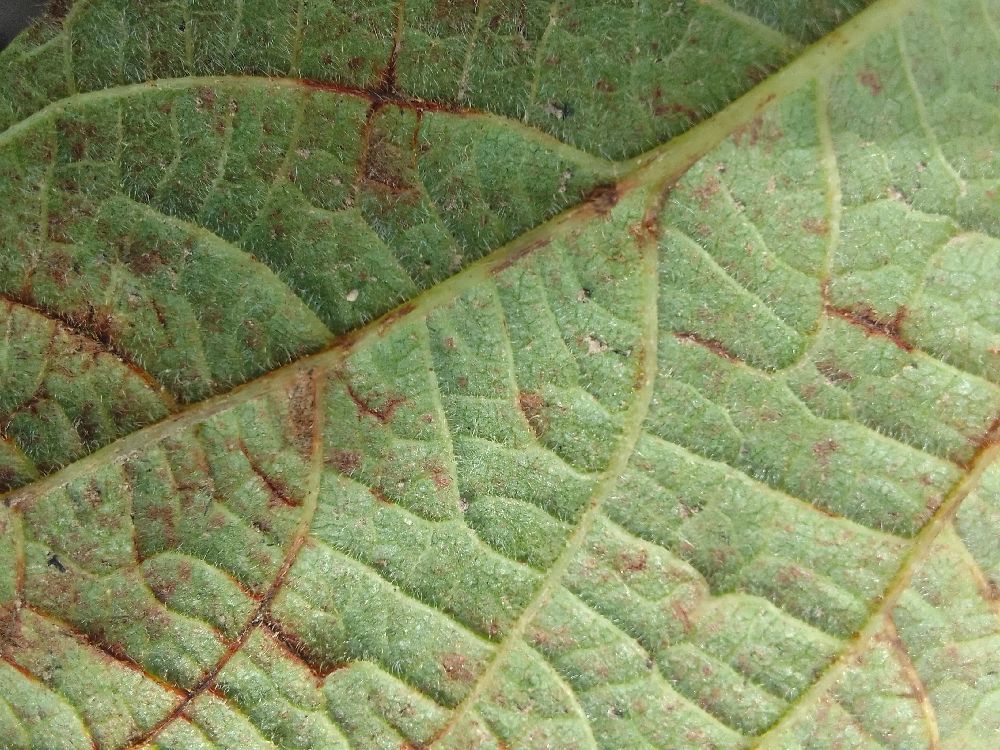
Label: anthracnose